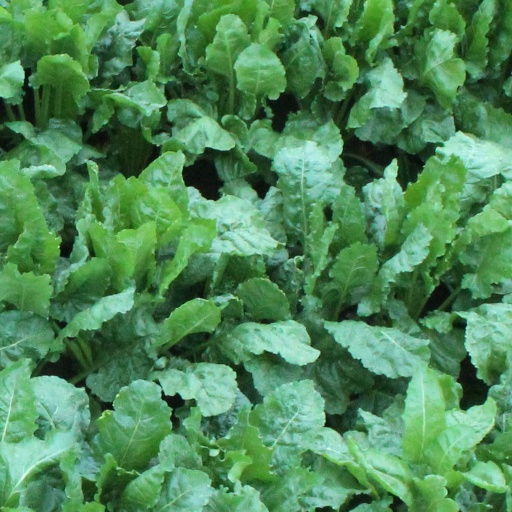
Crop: sugar beet